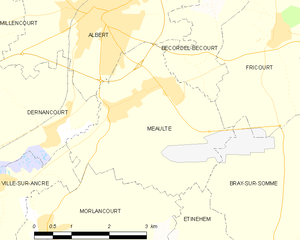
Carte des communes françaises Méaulte